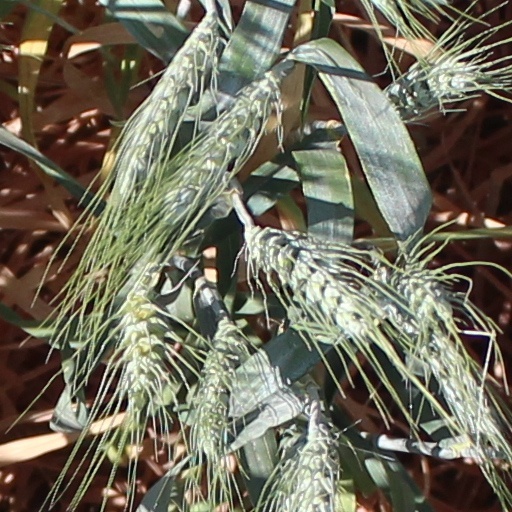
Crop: wheat